Herbert Jones (jockey)

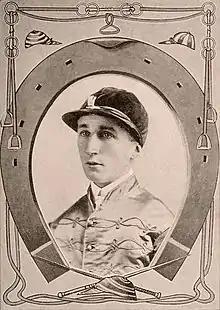
Jones on a postcard, c. 1900.

Herbert Ebsworth Jones, often known as Bertie, (30 November 1880 – 18 July 1951) was an English Thoroughbred horse racing jockey.